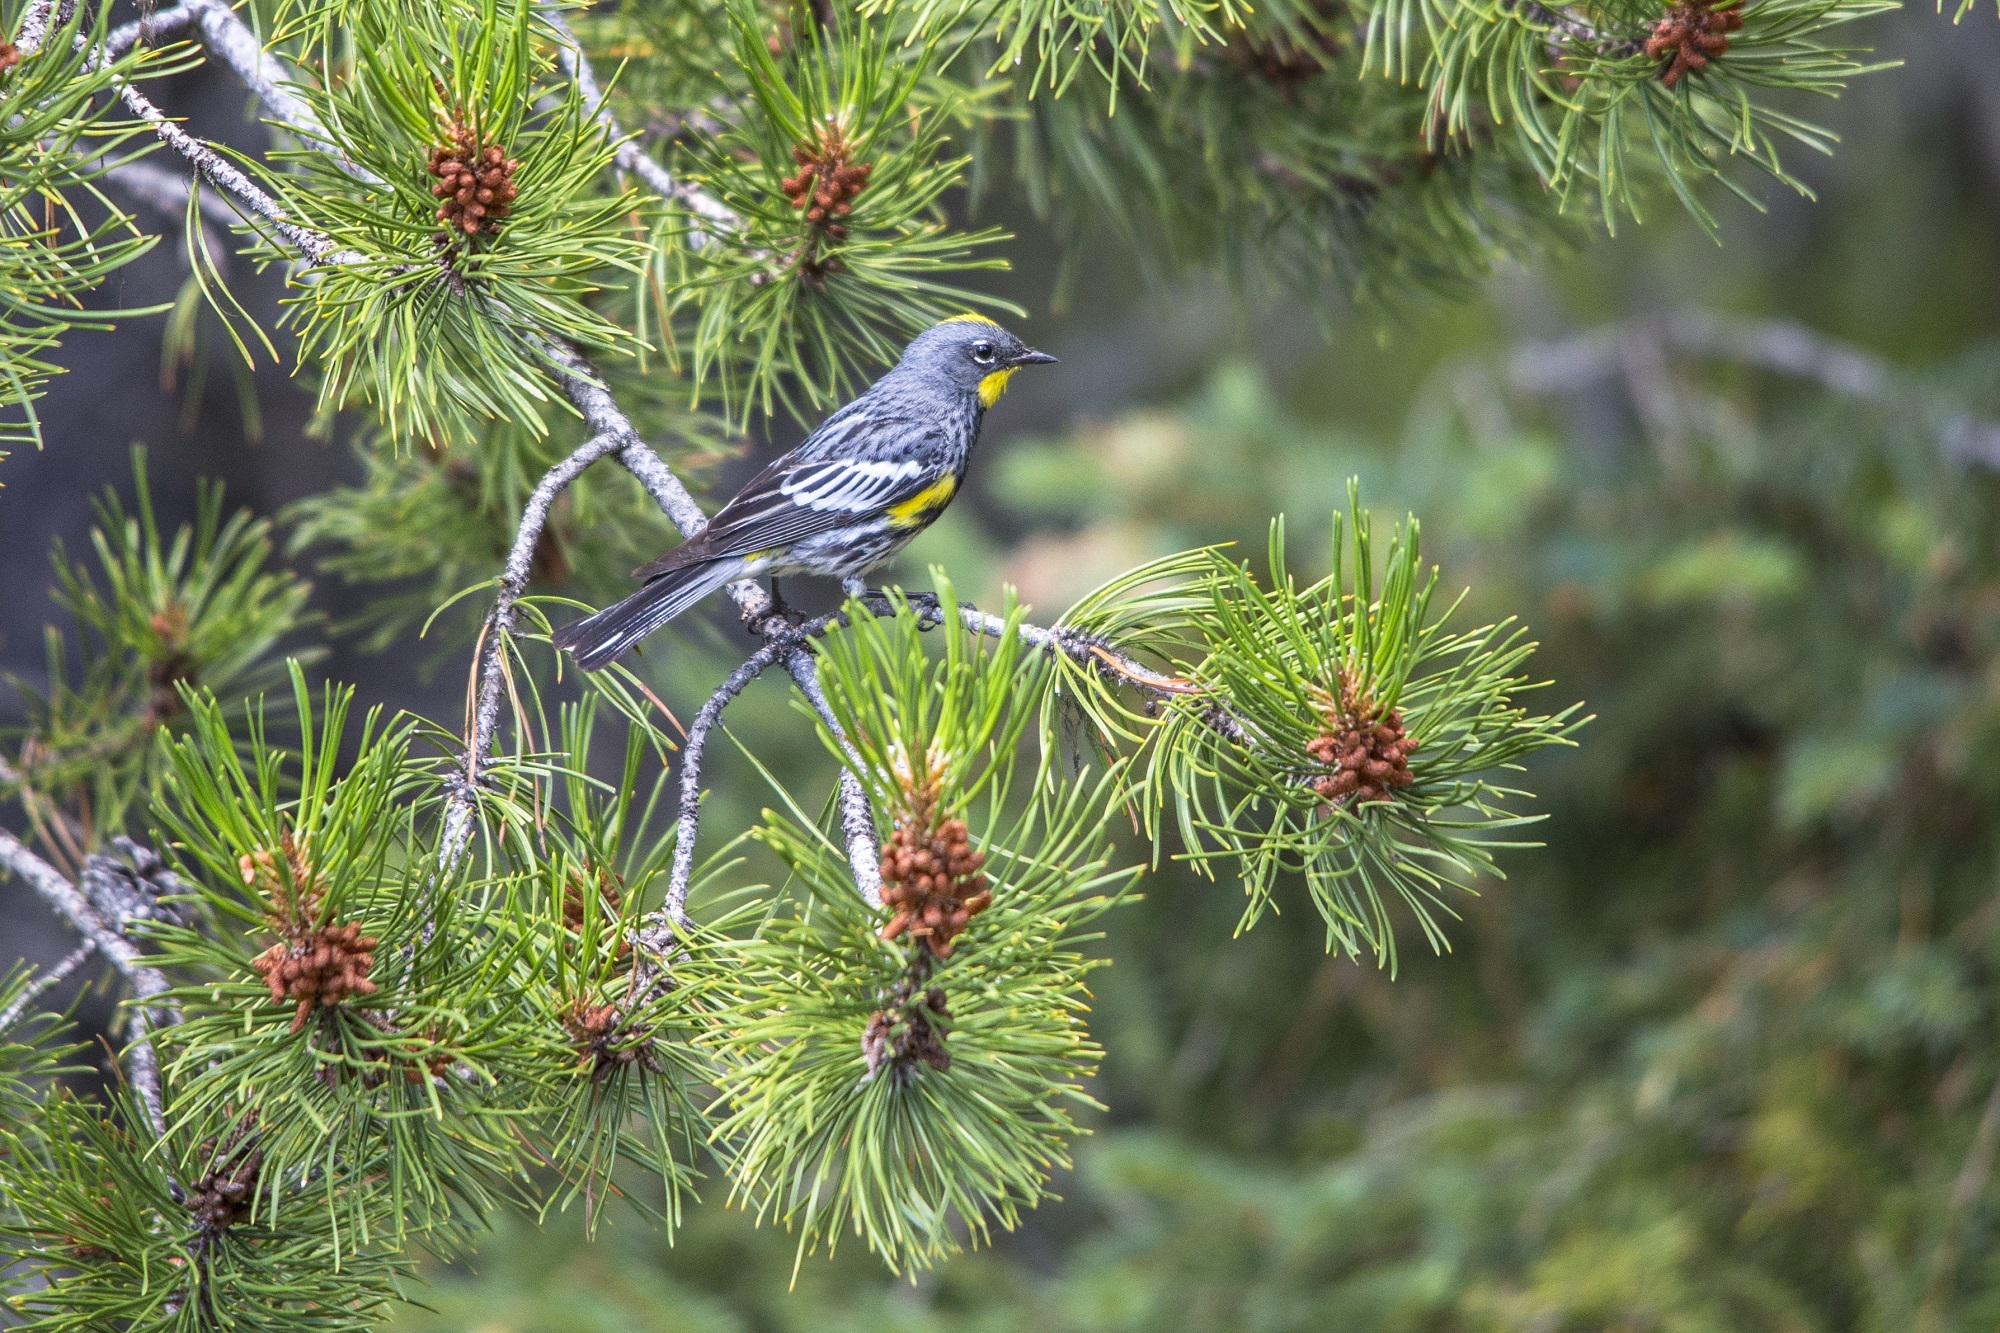
tree, nature, branch, bird, plant, flower, pine, wildlife, portrait, evergreen, botany, fir, flora, fauna, conifer, spruce, larch, ecosystem, perched, pine family, yellow rumped warbler, woody plant, land plant, perching bird